List of birds of Oman

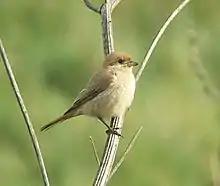
Isabelline shrike, very common from August to May.

Characteristic features of parrots include a strong curved bill, an upright stance, strong legs, and clawed zygodactyl feet. Many parrots are vividly coloured, and some are multi-coloured. In size they range from to in length. Old World parrots are found from Africa east across south and southeast Asia and Oceania to Australia and New Zealand.